Andrew Marlton

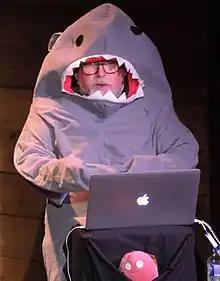
Marlton in 2016

Andrew Marlton is an Australian cartoonist and illustrator best known for his work under the pseudonym First Dog on the Moon. He worked as a regular political cartoonist for Crikey from 2007 to 2014 before moving to "Guardian Australia". Marlton also runs a blog called First Blog on the Moon, illustrates books and gives public performances. In 2012, he won the Walkley Award for Best Cartoon.